Randy Shughart

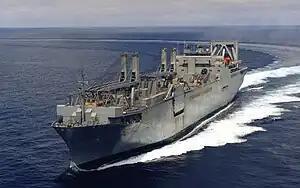
Roll-on/roll-off ship "Shughart"

In 1997, the Navy named roll-on/roll-off ship in a ceremony at the National Steel and Shipbuilding Company, San Diego. The ceremony was attended by a number of officers and politicians including Shughart's commanding officer at the time of his death; John W. Douglass, Assistant Secretary of the Navy for Research, Development and Acquisition; Senator Bob Kerrey; and others. The ship was the first "Large Medium Speed Roll On/Roll Off (LMSR) ship" to undergo conversion from a commercial container vessel to a sealift cargo ship.